Indian Handcrafts

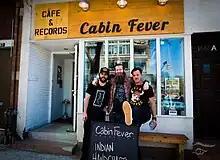
Indian Handcrafts in Toronto, May 2014

In January 2014, the duo teamed up with Scion AV for their "Scion Rock Show" single series. As a result, the group released a split 7-inch with Memphis, Tennessee, rock band, Dirty Streets which contained two tracks; one per band. Indian Handcraft's contributed single, "Swamp Child," recorded with Toshi Kasai, and featured guitar work by King Buzzo, a founding member of the classic sludge metal band, Melvins.